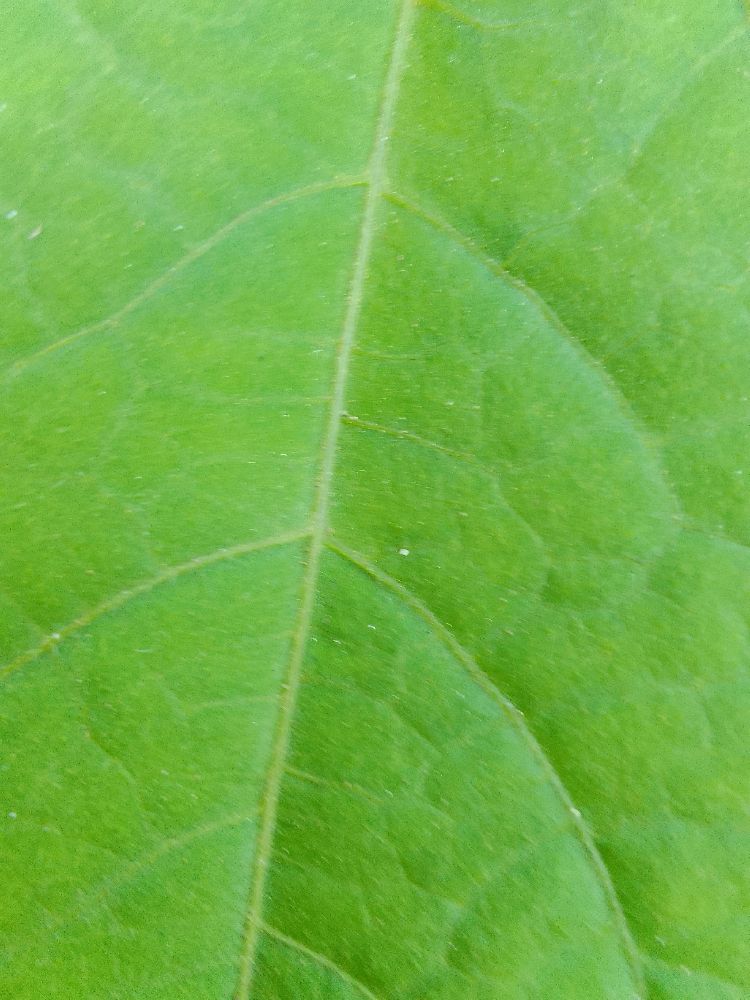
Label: healthy